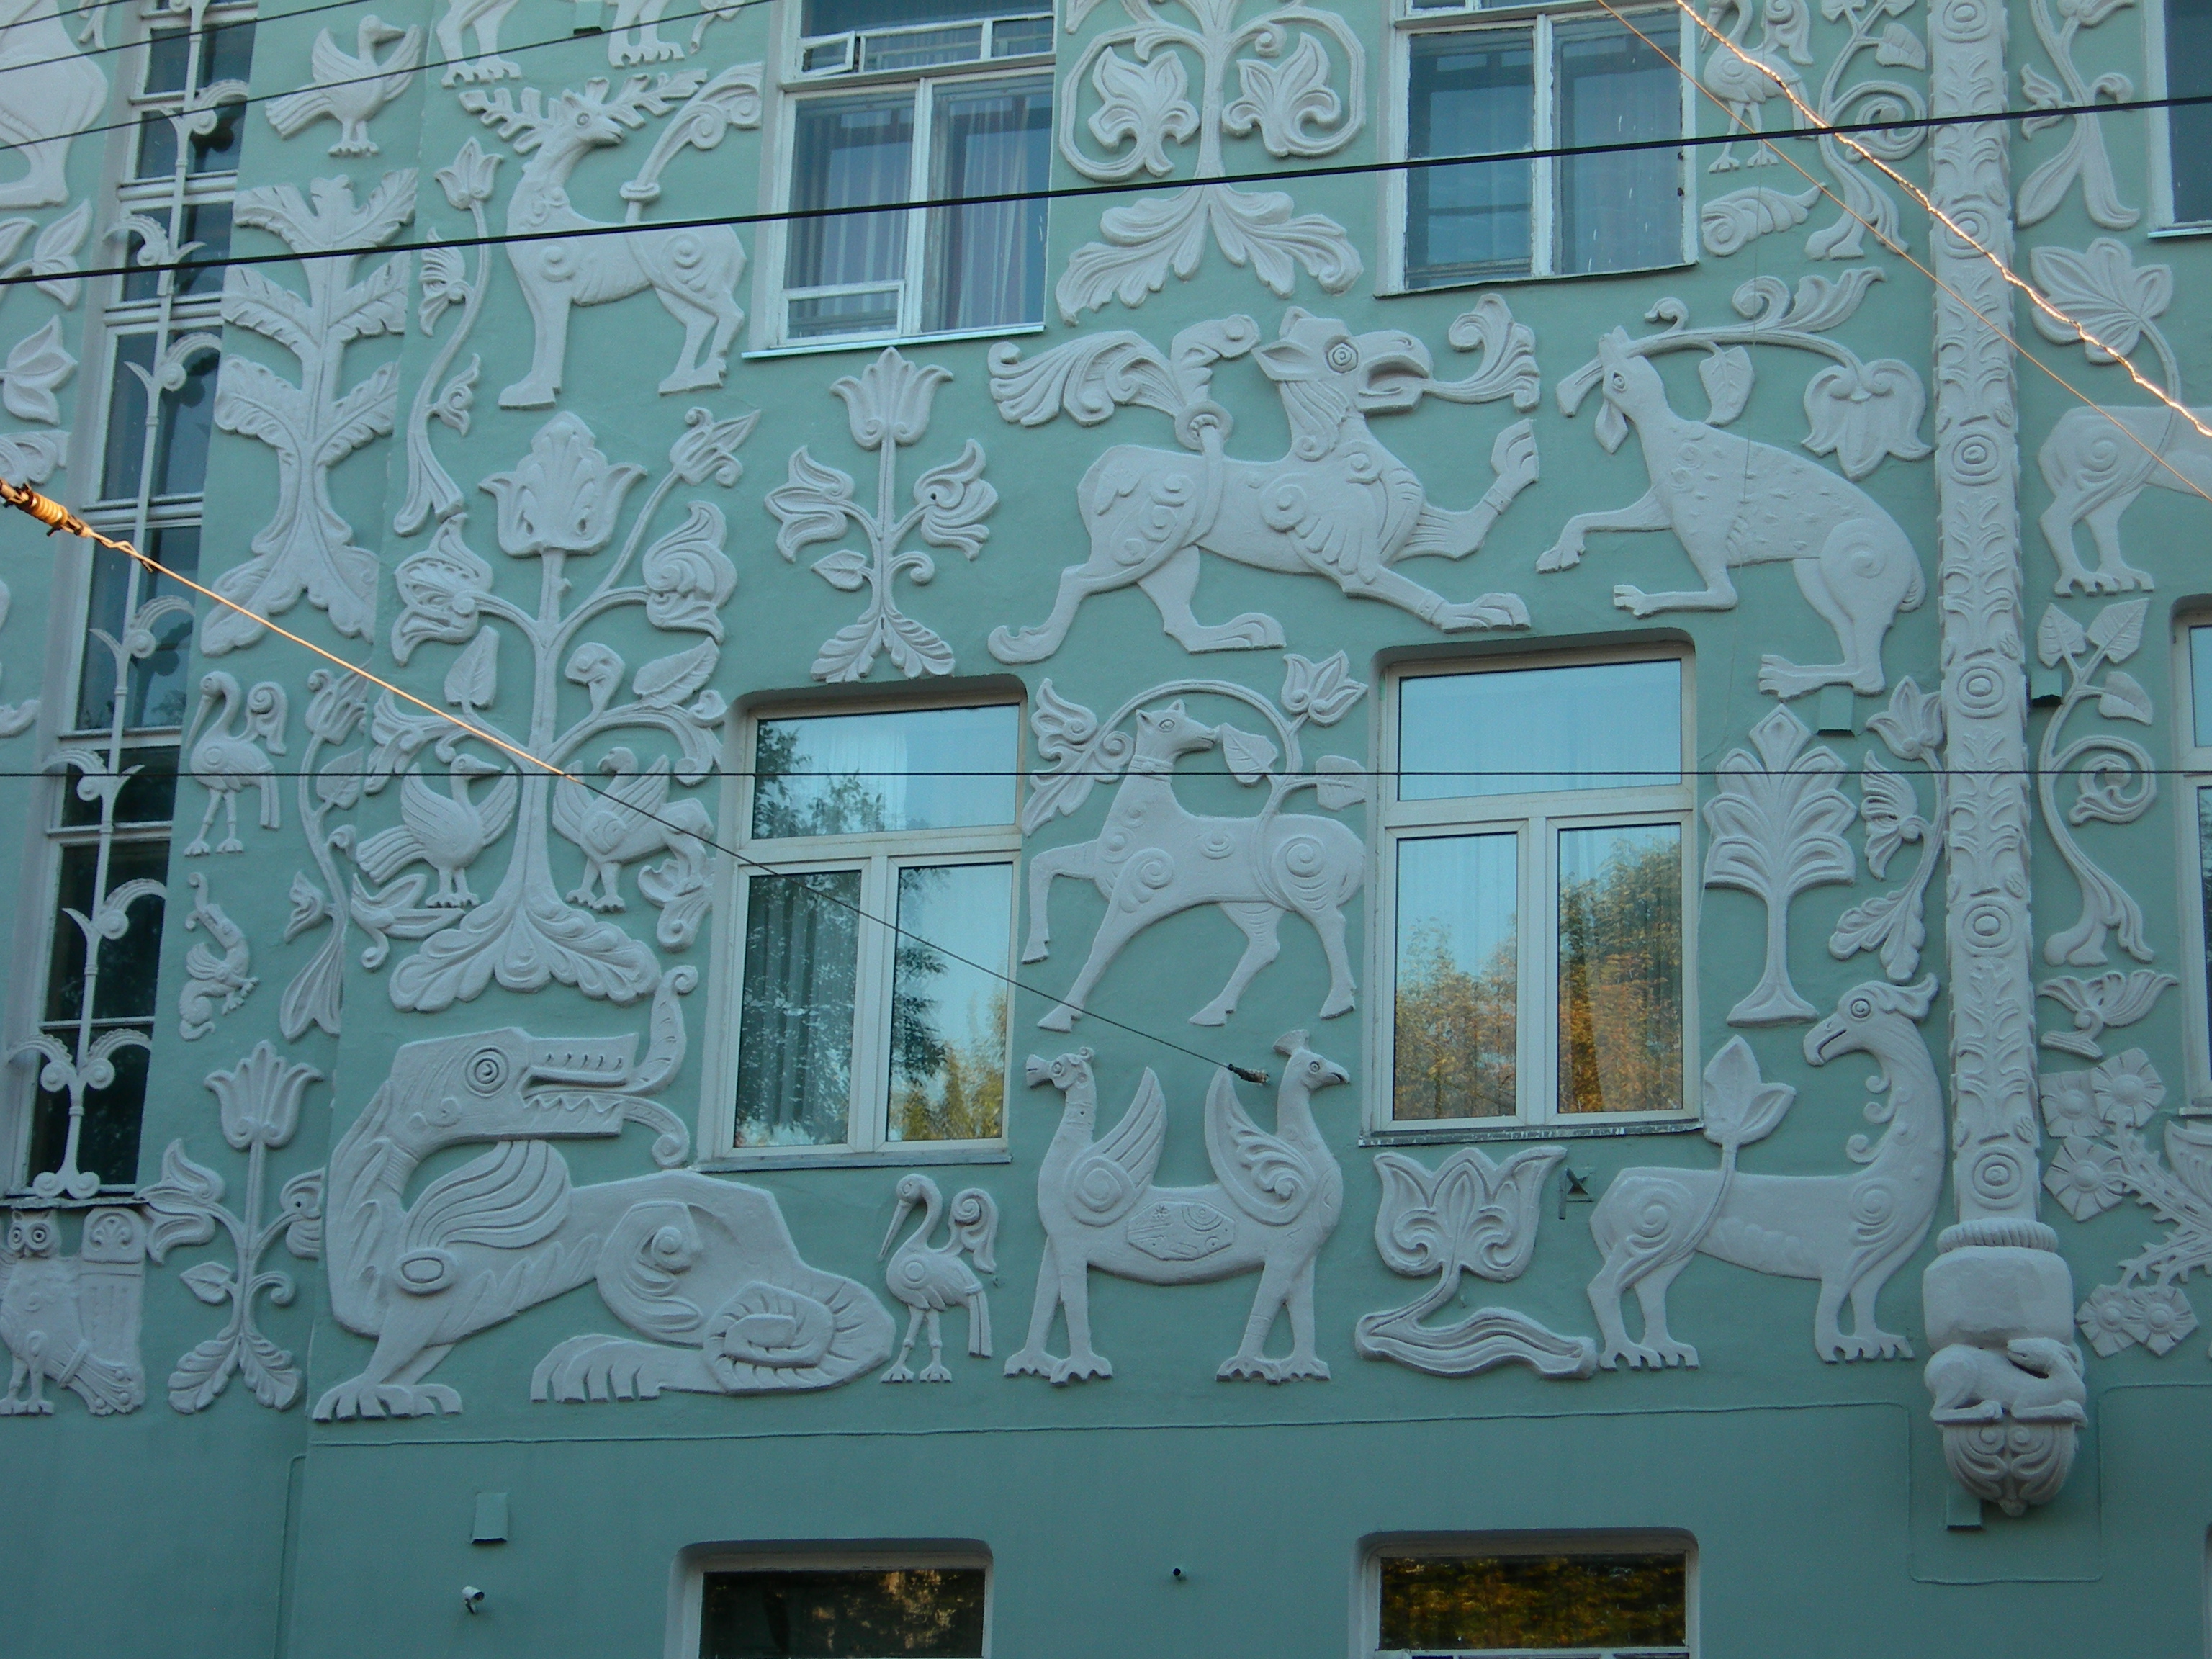
architecture, house, window, glass, city, wall, cityscape, facade, nikon, interior design, art, design, mural, moscow, cityscapes, coolpix, 7900, e7900, modern art